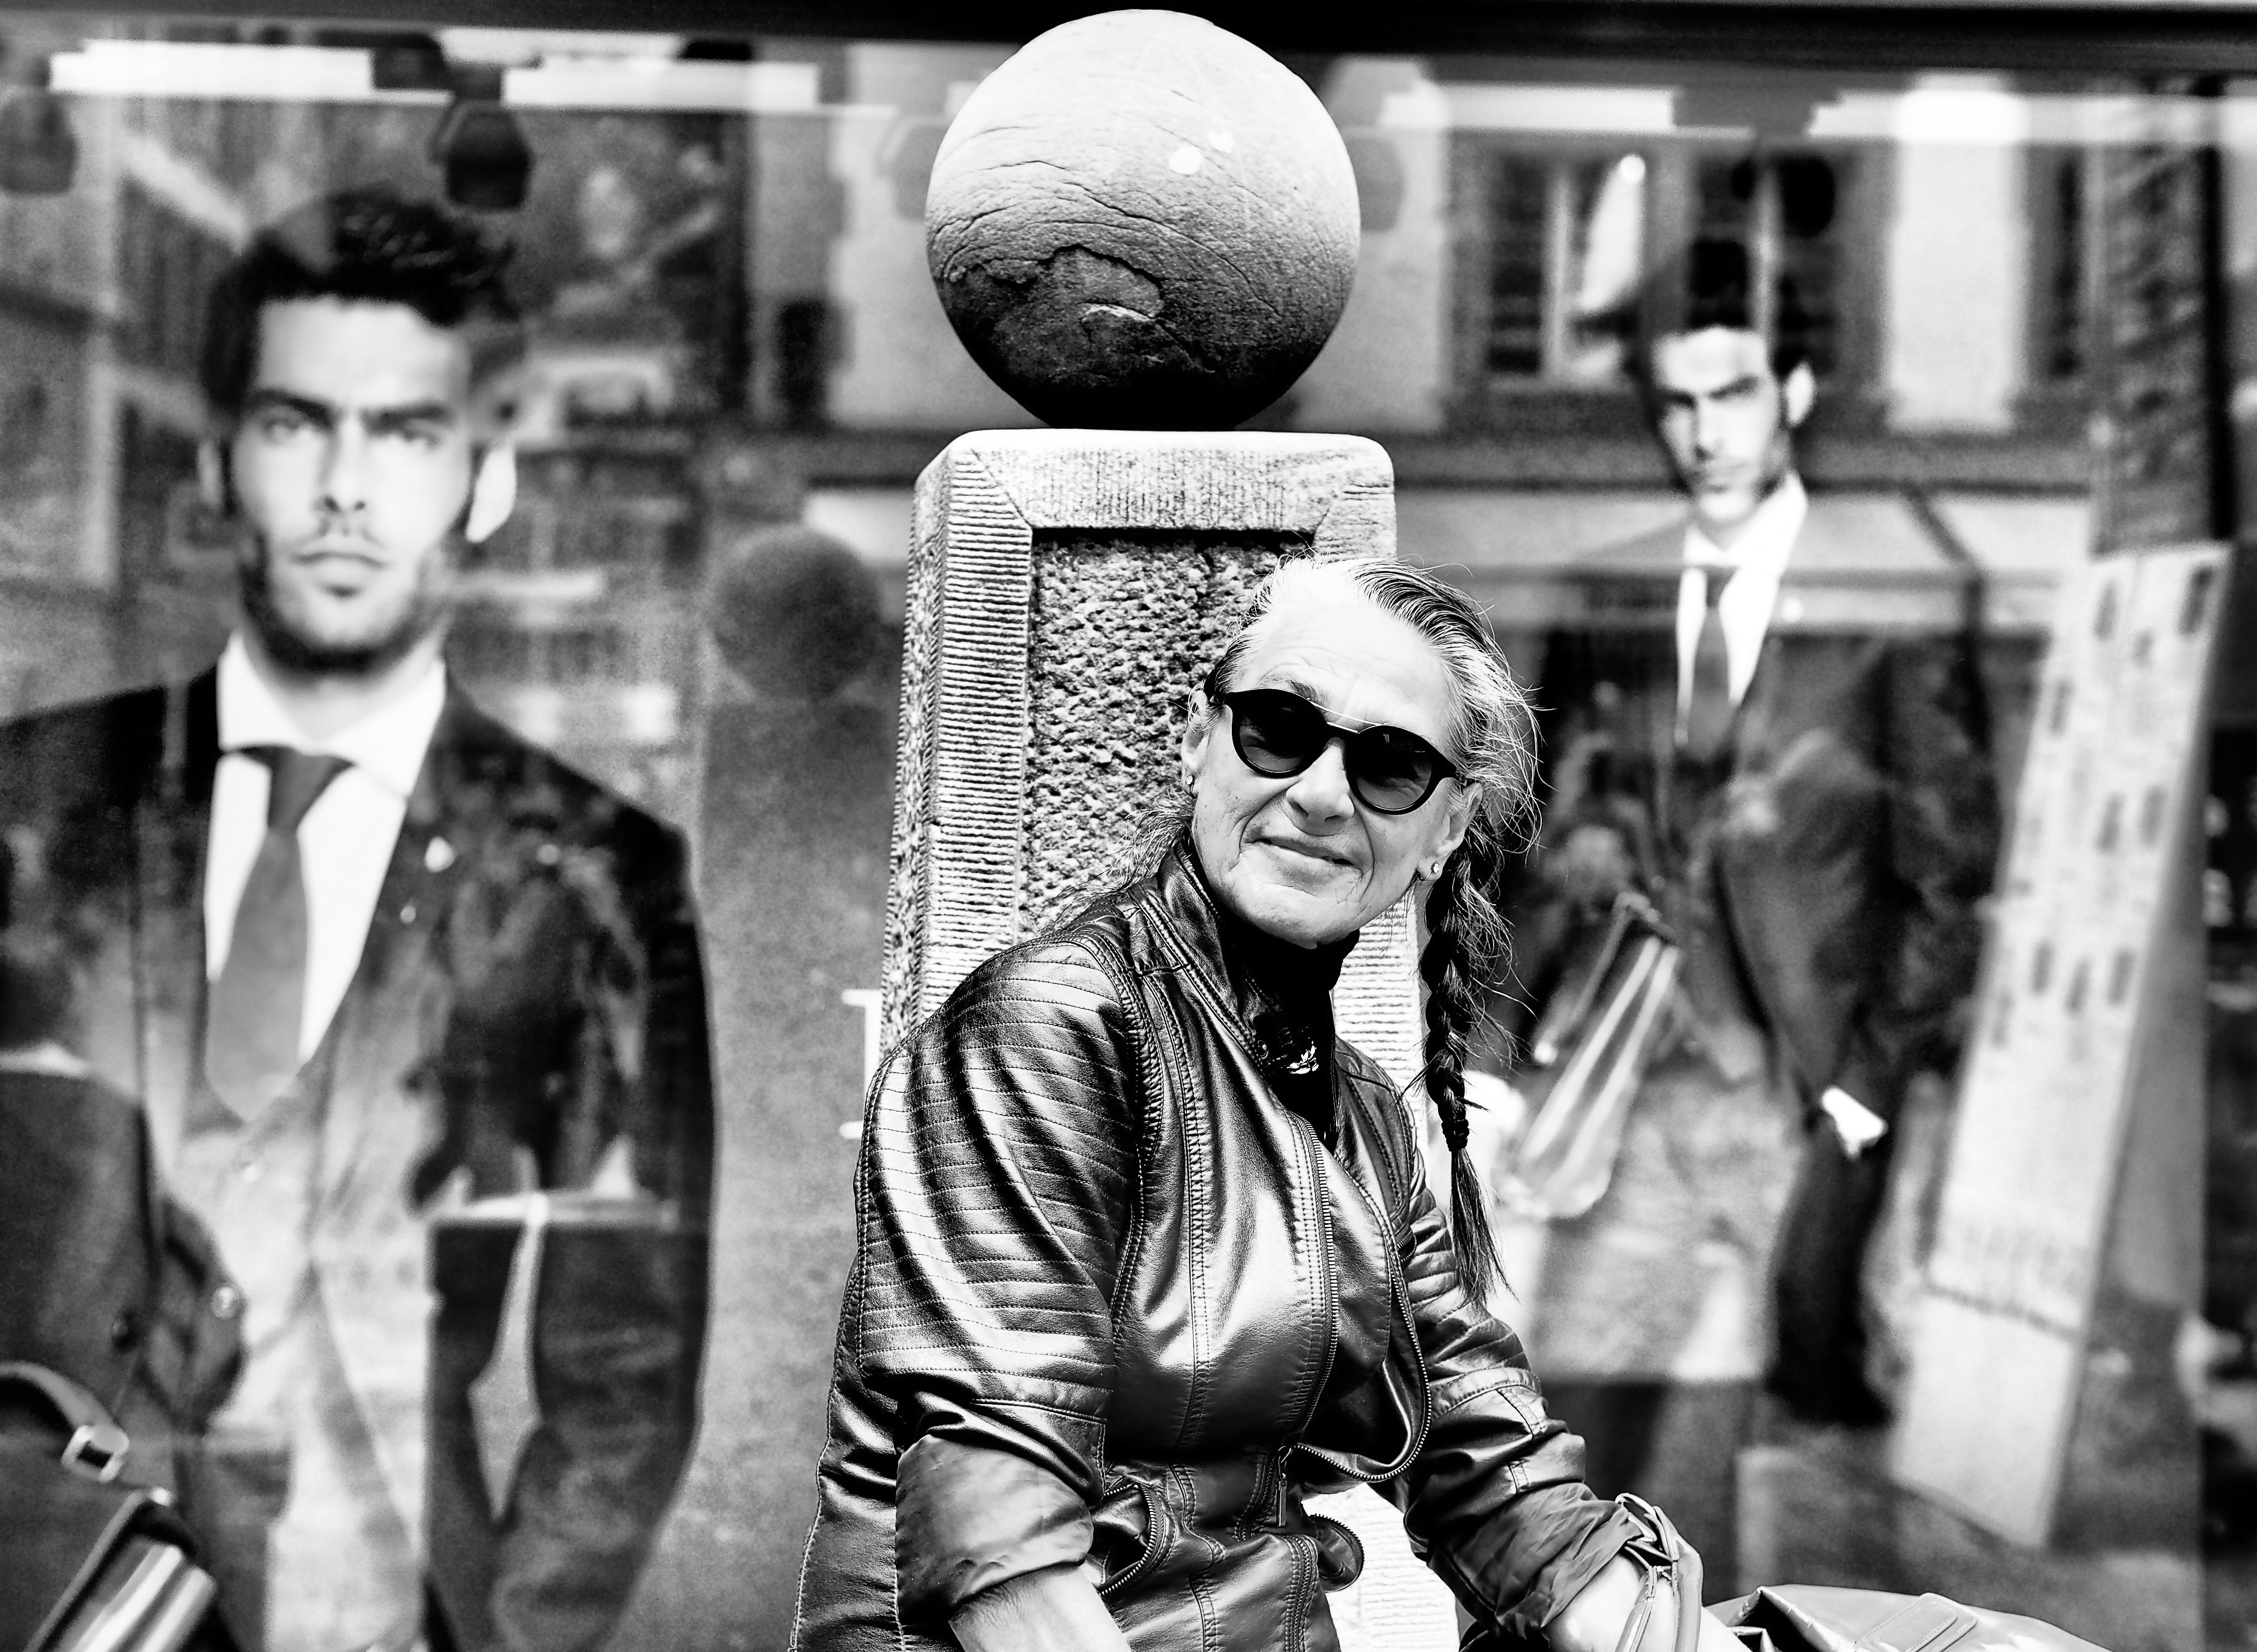
man, black and white, woman, road, white, street, photography, portrait, fashion, clothing, black, monochrome, candid, olympus, photograph, sw, schwarzweiss, strassenfotografie, unposed, monochrome photography, film noir